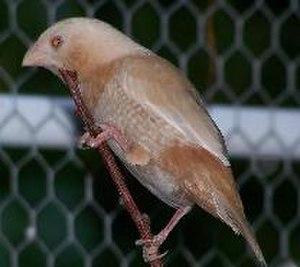
Le Moineau du Japon est une variété domestiquée du Capucin domino de la famille des Estrildidae. C'est un oiseau domestique populaire, très courant en volière pour ses qualités de parent adoptif, mais il n'est pas présent dans la nature.